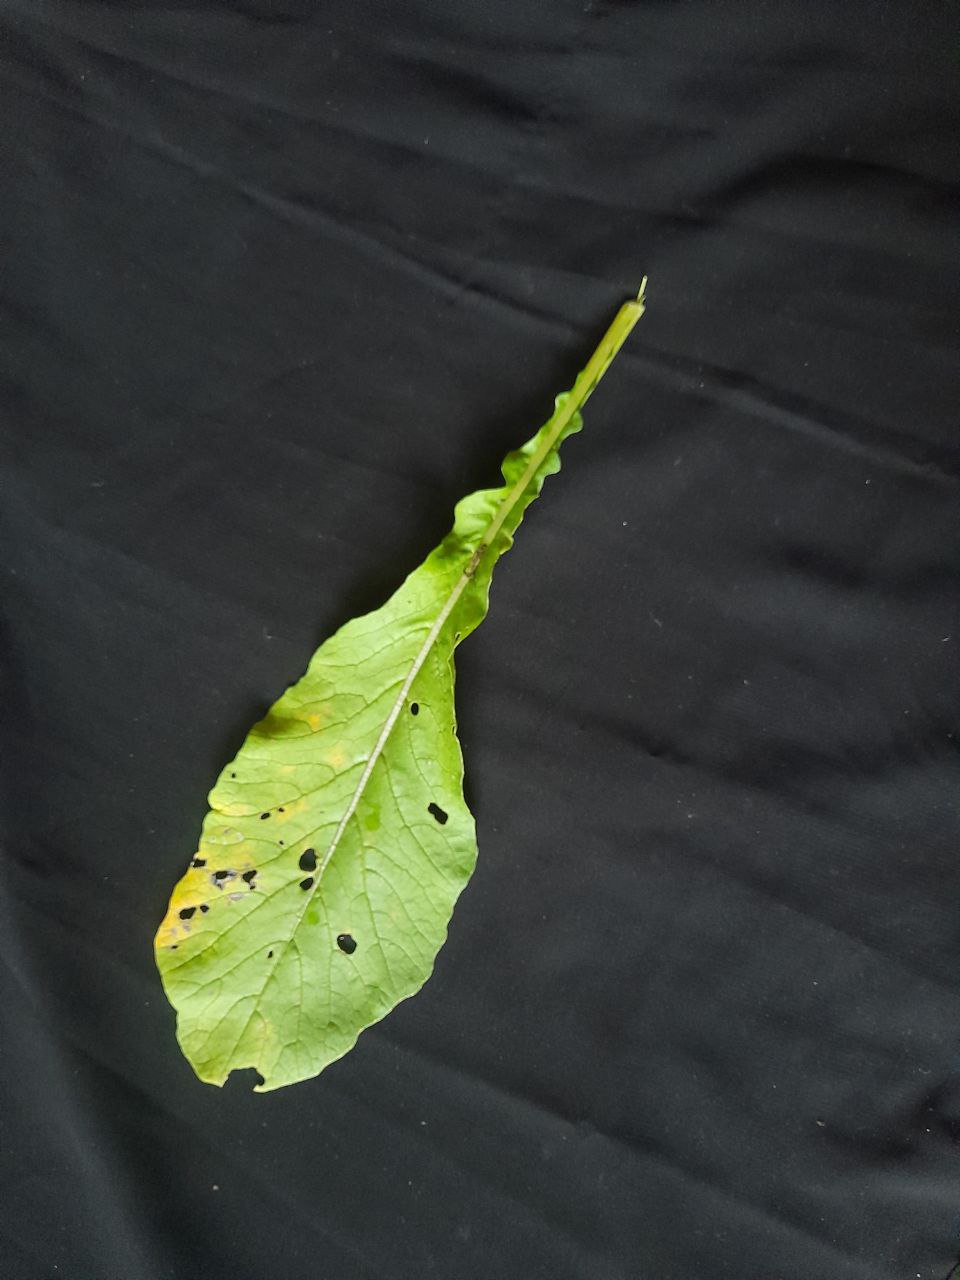
Label: flea beetle